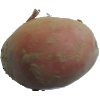
Label: Potato Red 1